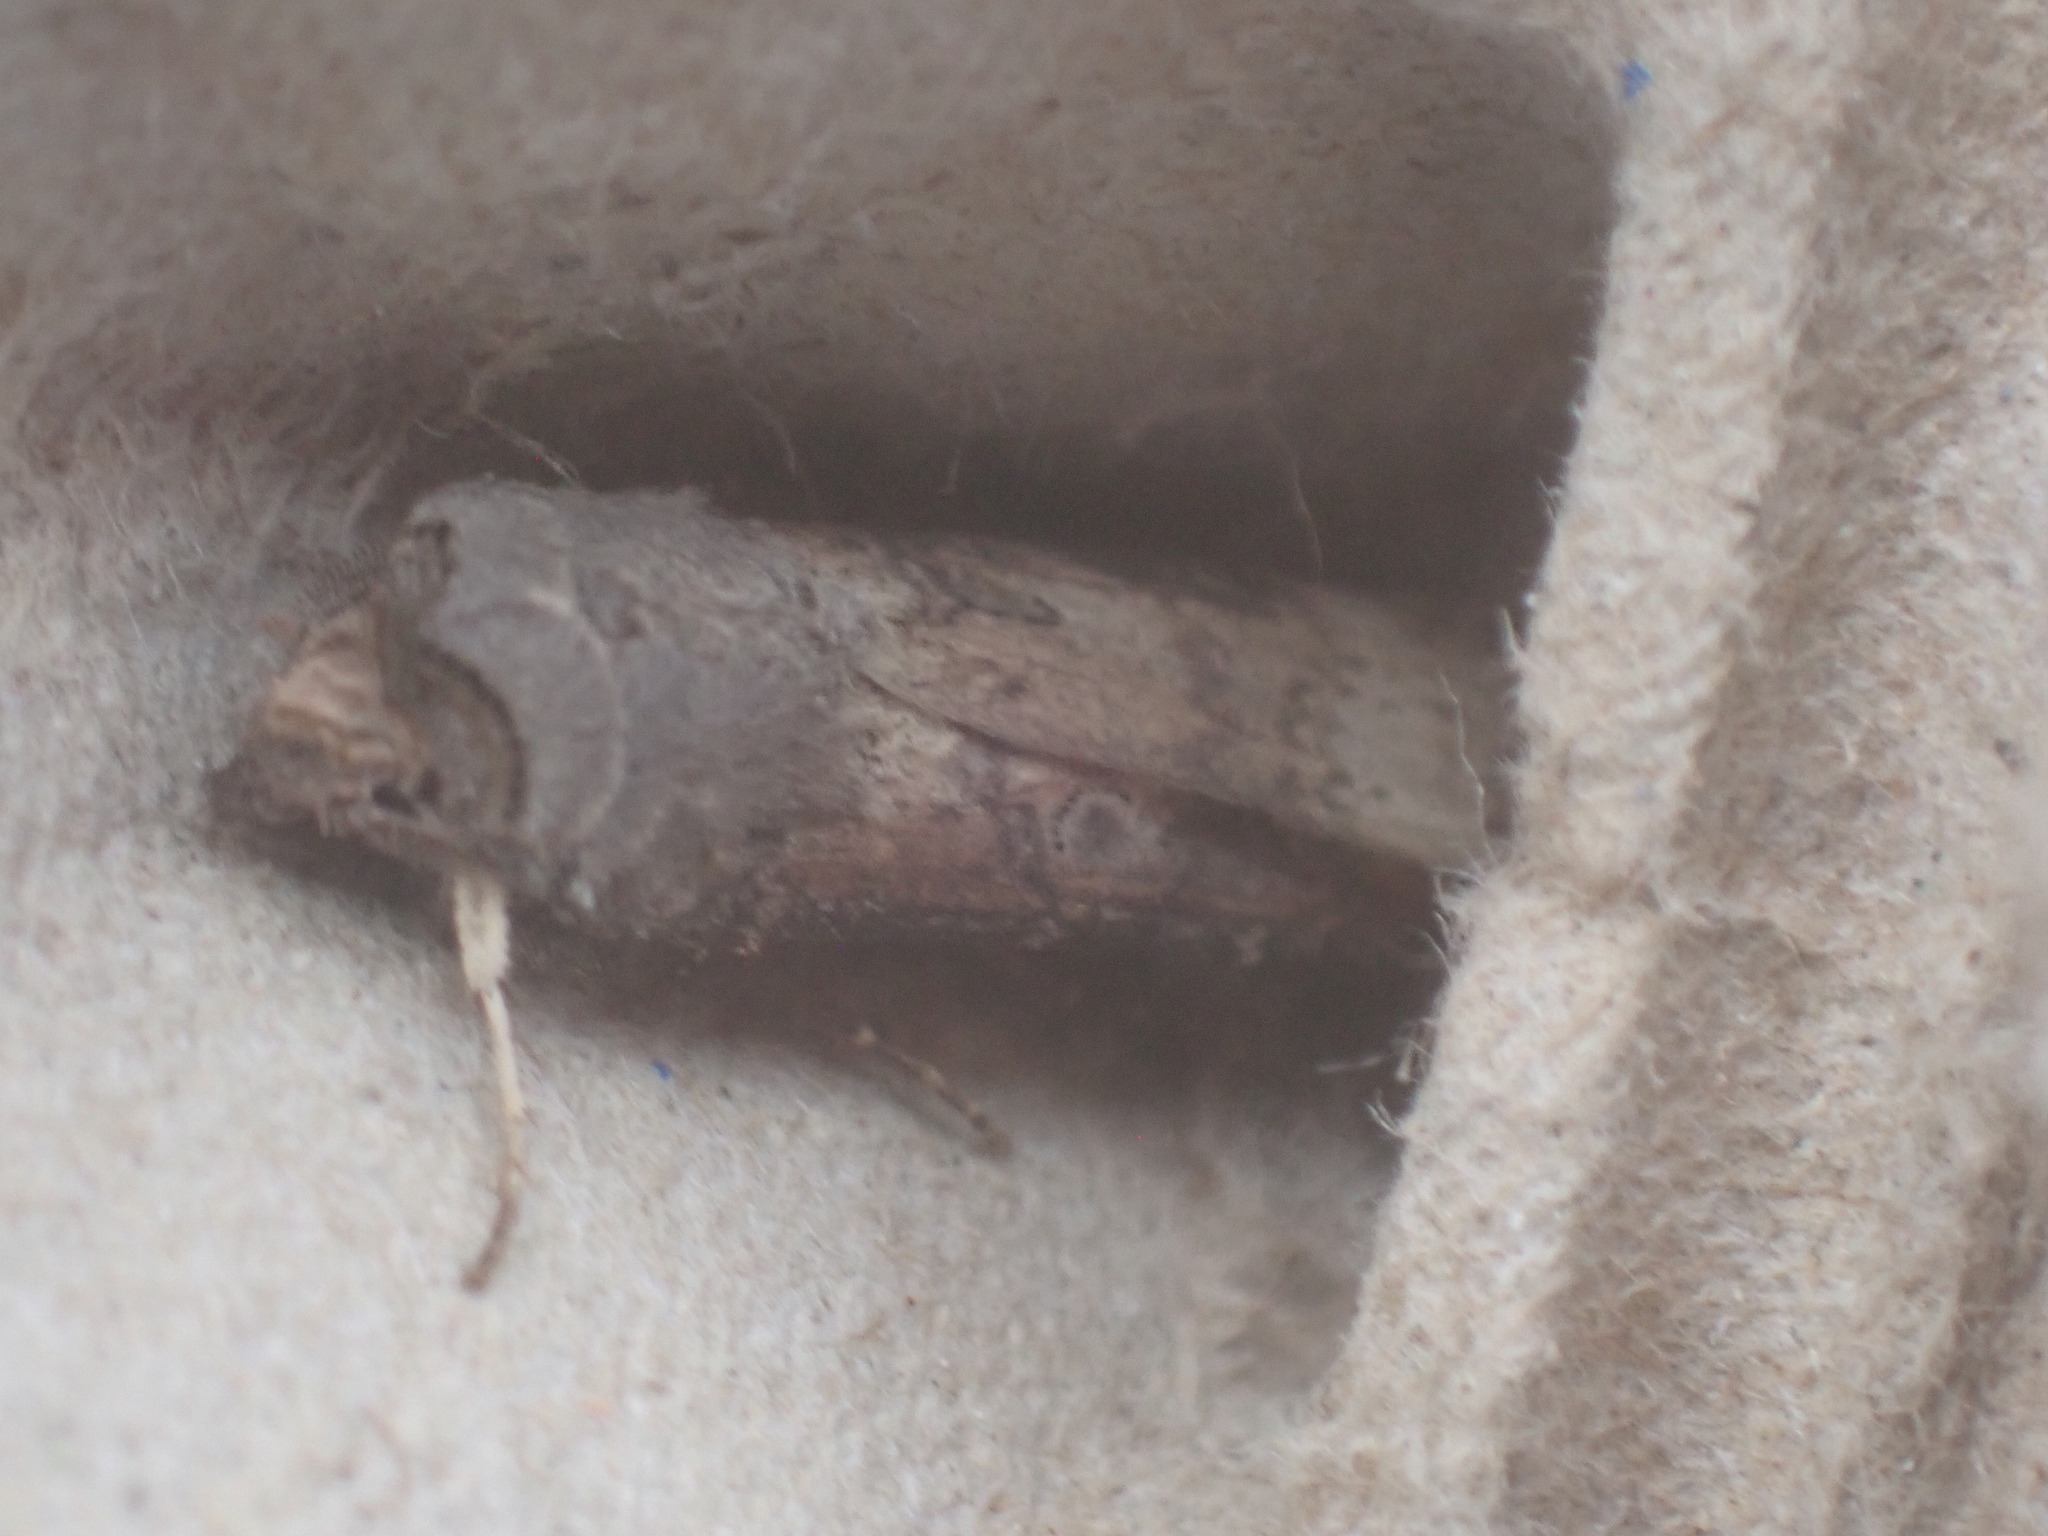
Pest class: cutworms